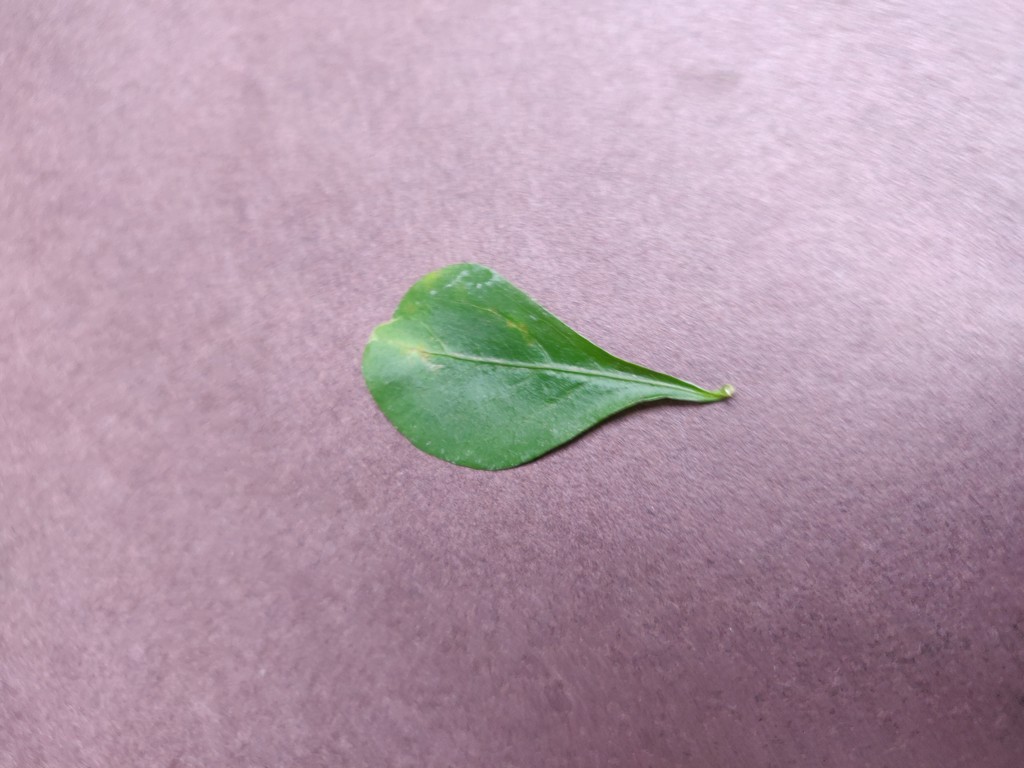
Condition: Unhealthy
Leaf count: single
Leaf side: front